History of the Argentina national rugby union team

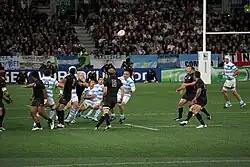
Los Pumas against England during the RWC 2011 in New Zealand.

World Cup preparations for Los Pumas began with a drawn 1–1 series against the French Barbarians, a 78–15 win against a South American Invitational XV, and a 21–15 victory against the Aviva Premiership club Worcester Warriors. In their only international test warm-up match, Los Pumas lost 28–13 to Wales in Cardiff.